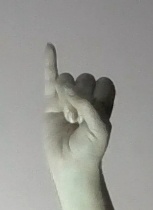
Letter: meem